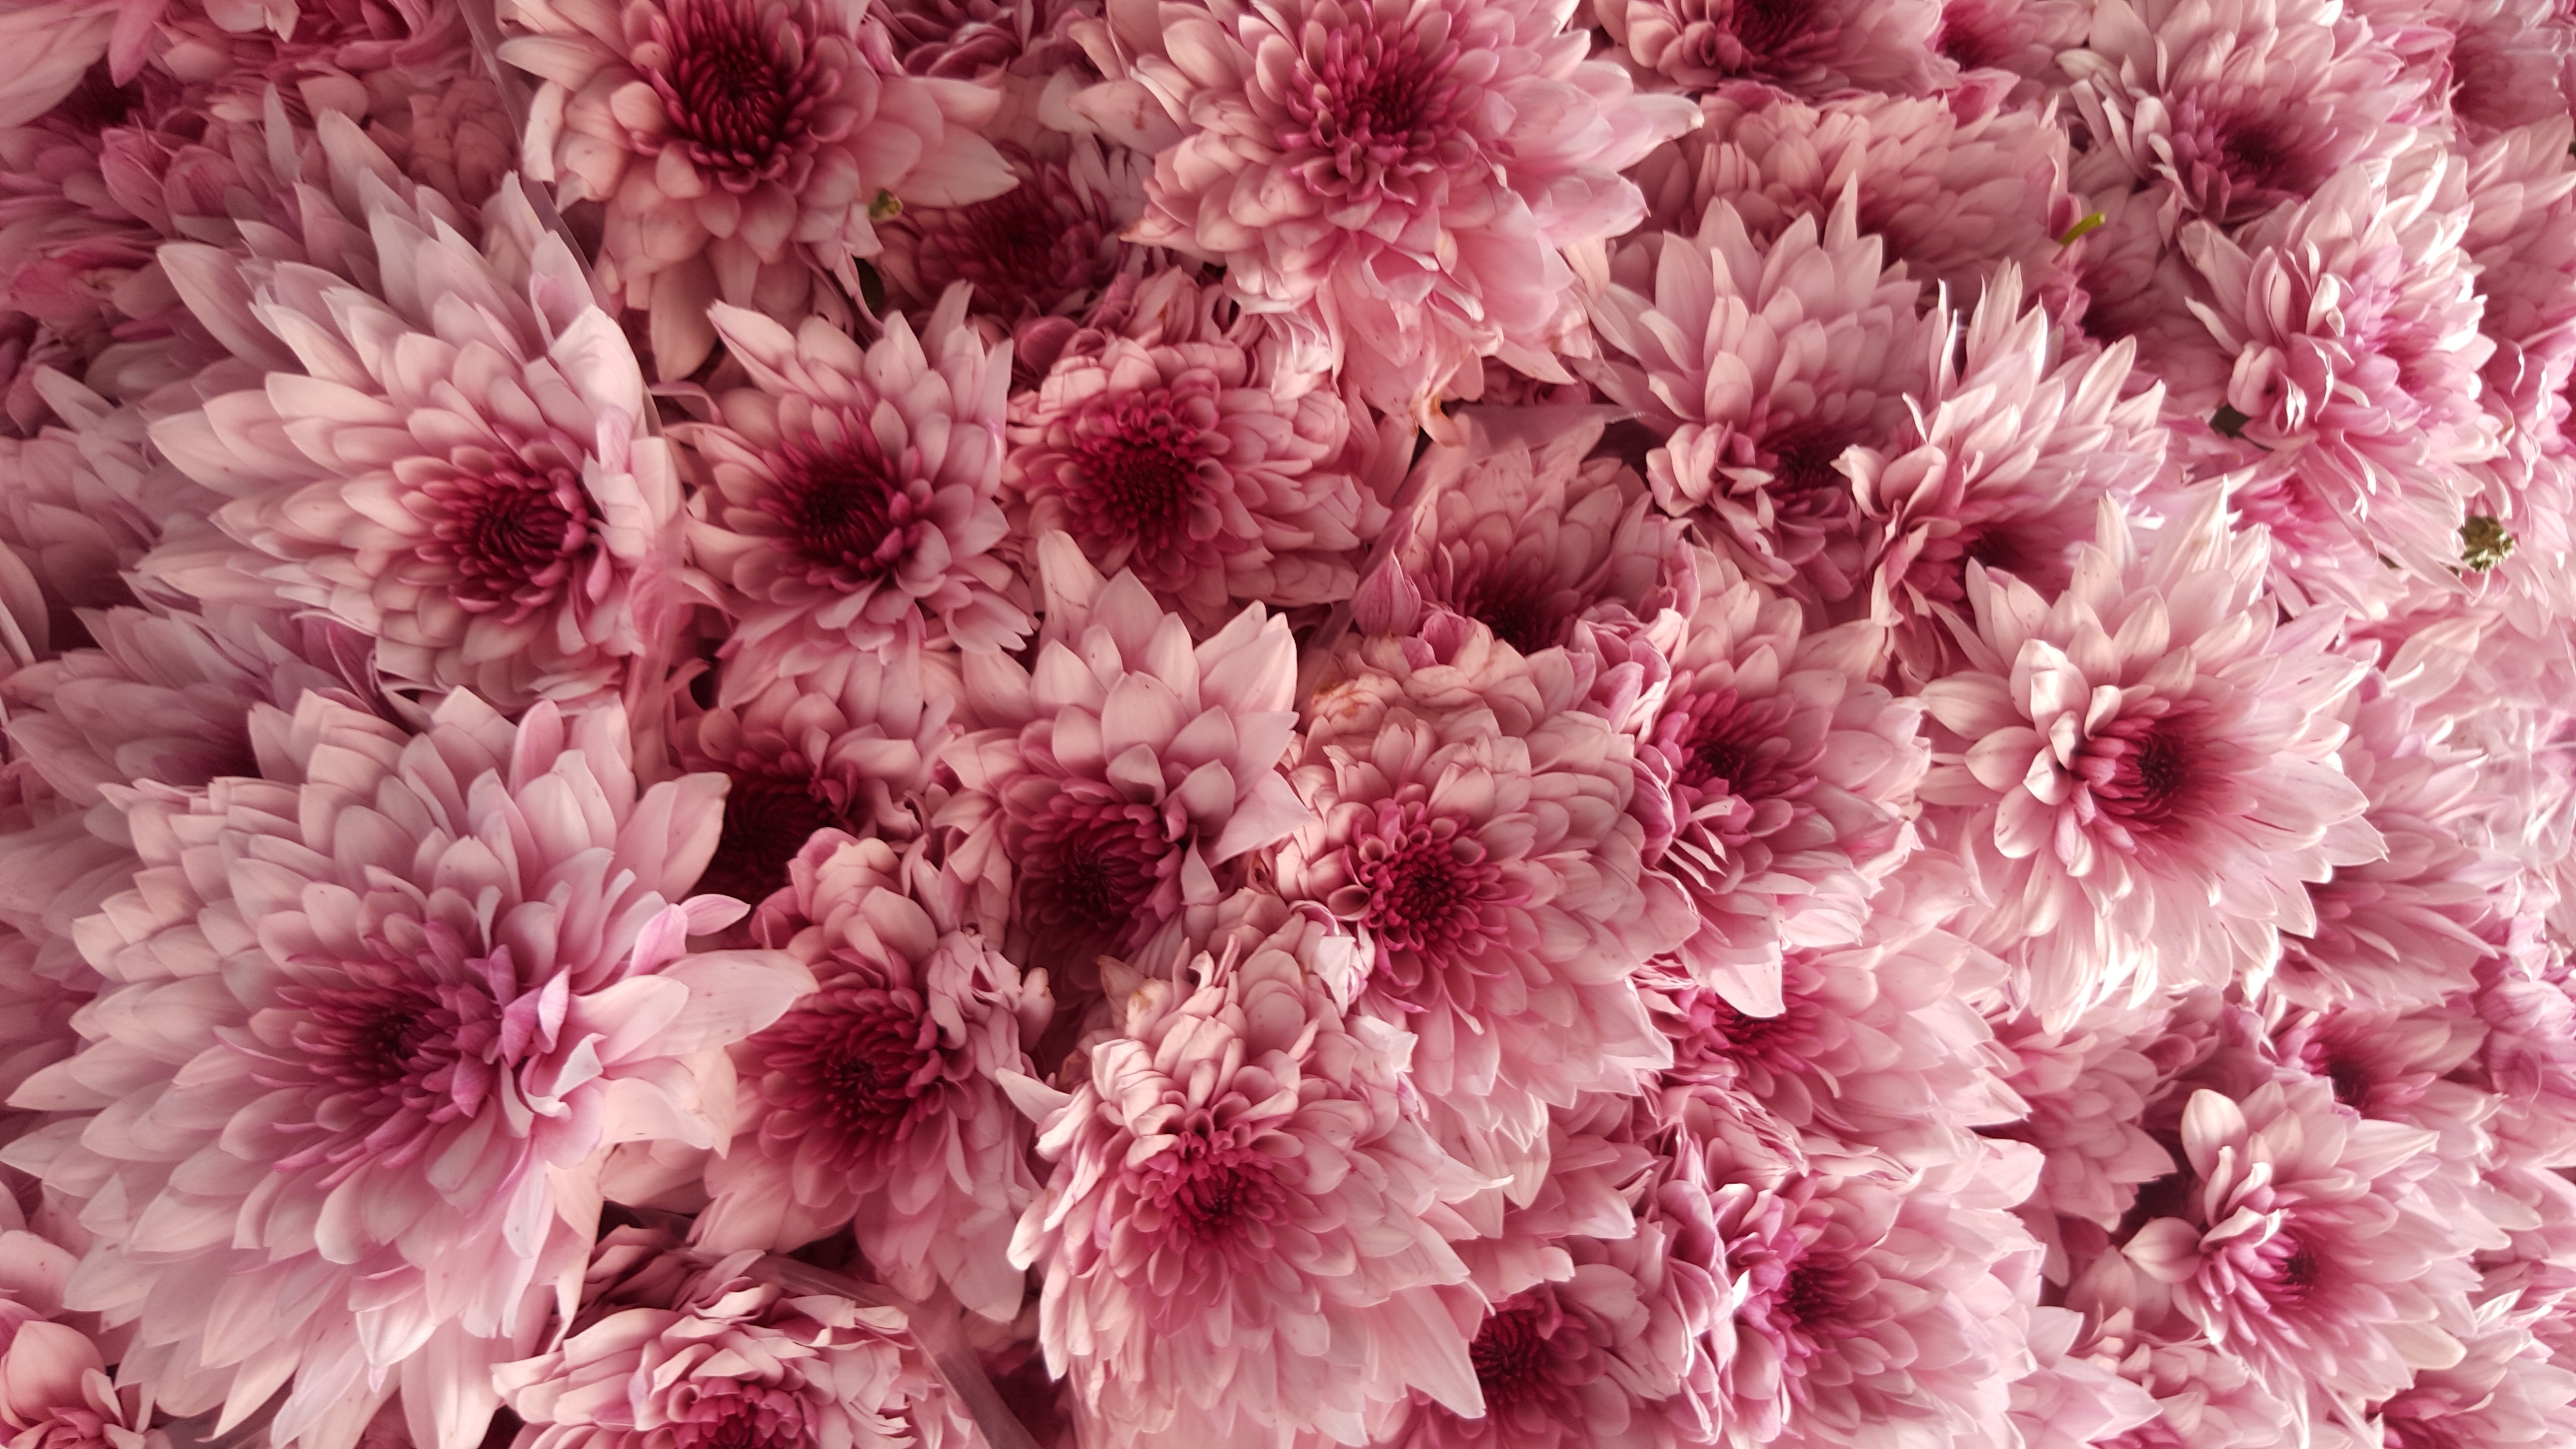
nature, forest, blossom, plant, flower, petal, spring, produce, botany, pink, flora, blue flower, plants, flowers, strawberry flower, carnation, magenta, floristry, peony, dianthus, flowers bouque, flowering plant, daisy family, land plant, chrysanths, pink family